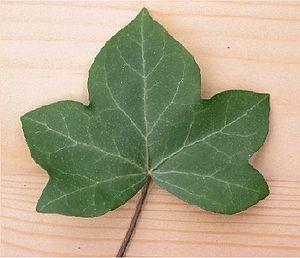
La forme foliaire, ou forme des feuilles, est une part de la morphologie végétale souvent utilisée dans la systématique ou classification des espèces. En effet, la forme des feuilles, qui comprend de nombreuses variantes, est souvent une des caractéristiques les plus visibles pouvant servir à identifier une espèce végétale. Leur forme, leur taille et leur surface, leur angle d'insertion, ainsi que leur distribution spatiale au sein de la couronne d'un arbre et sur les axes végétatifs sont les déterminants structurels de l'interception lumineuse et donc du rendement de la photosynthèse.